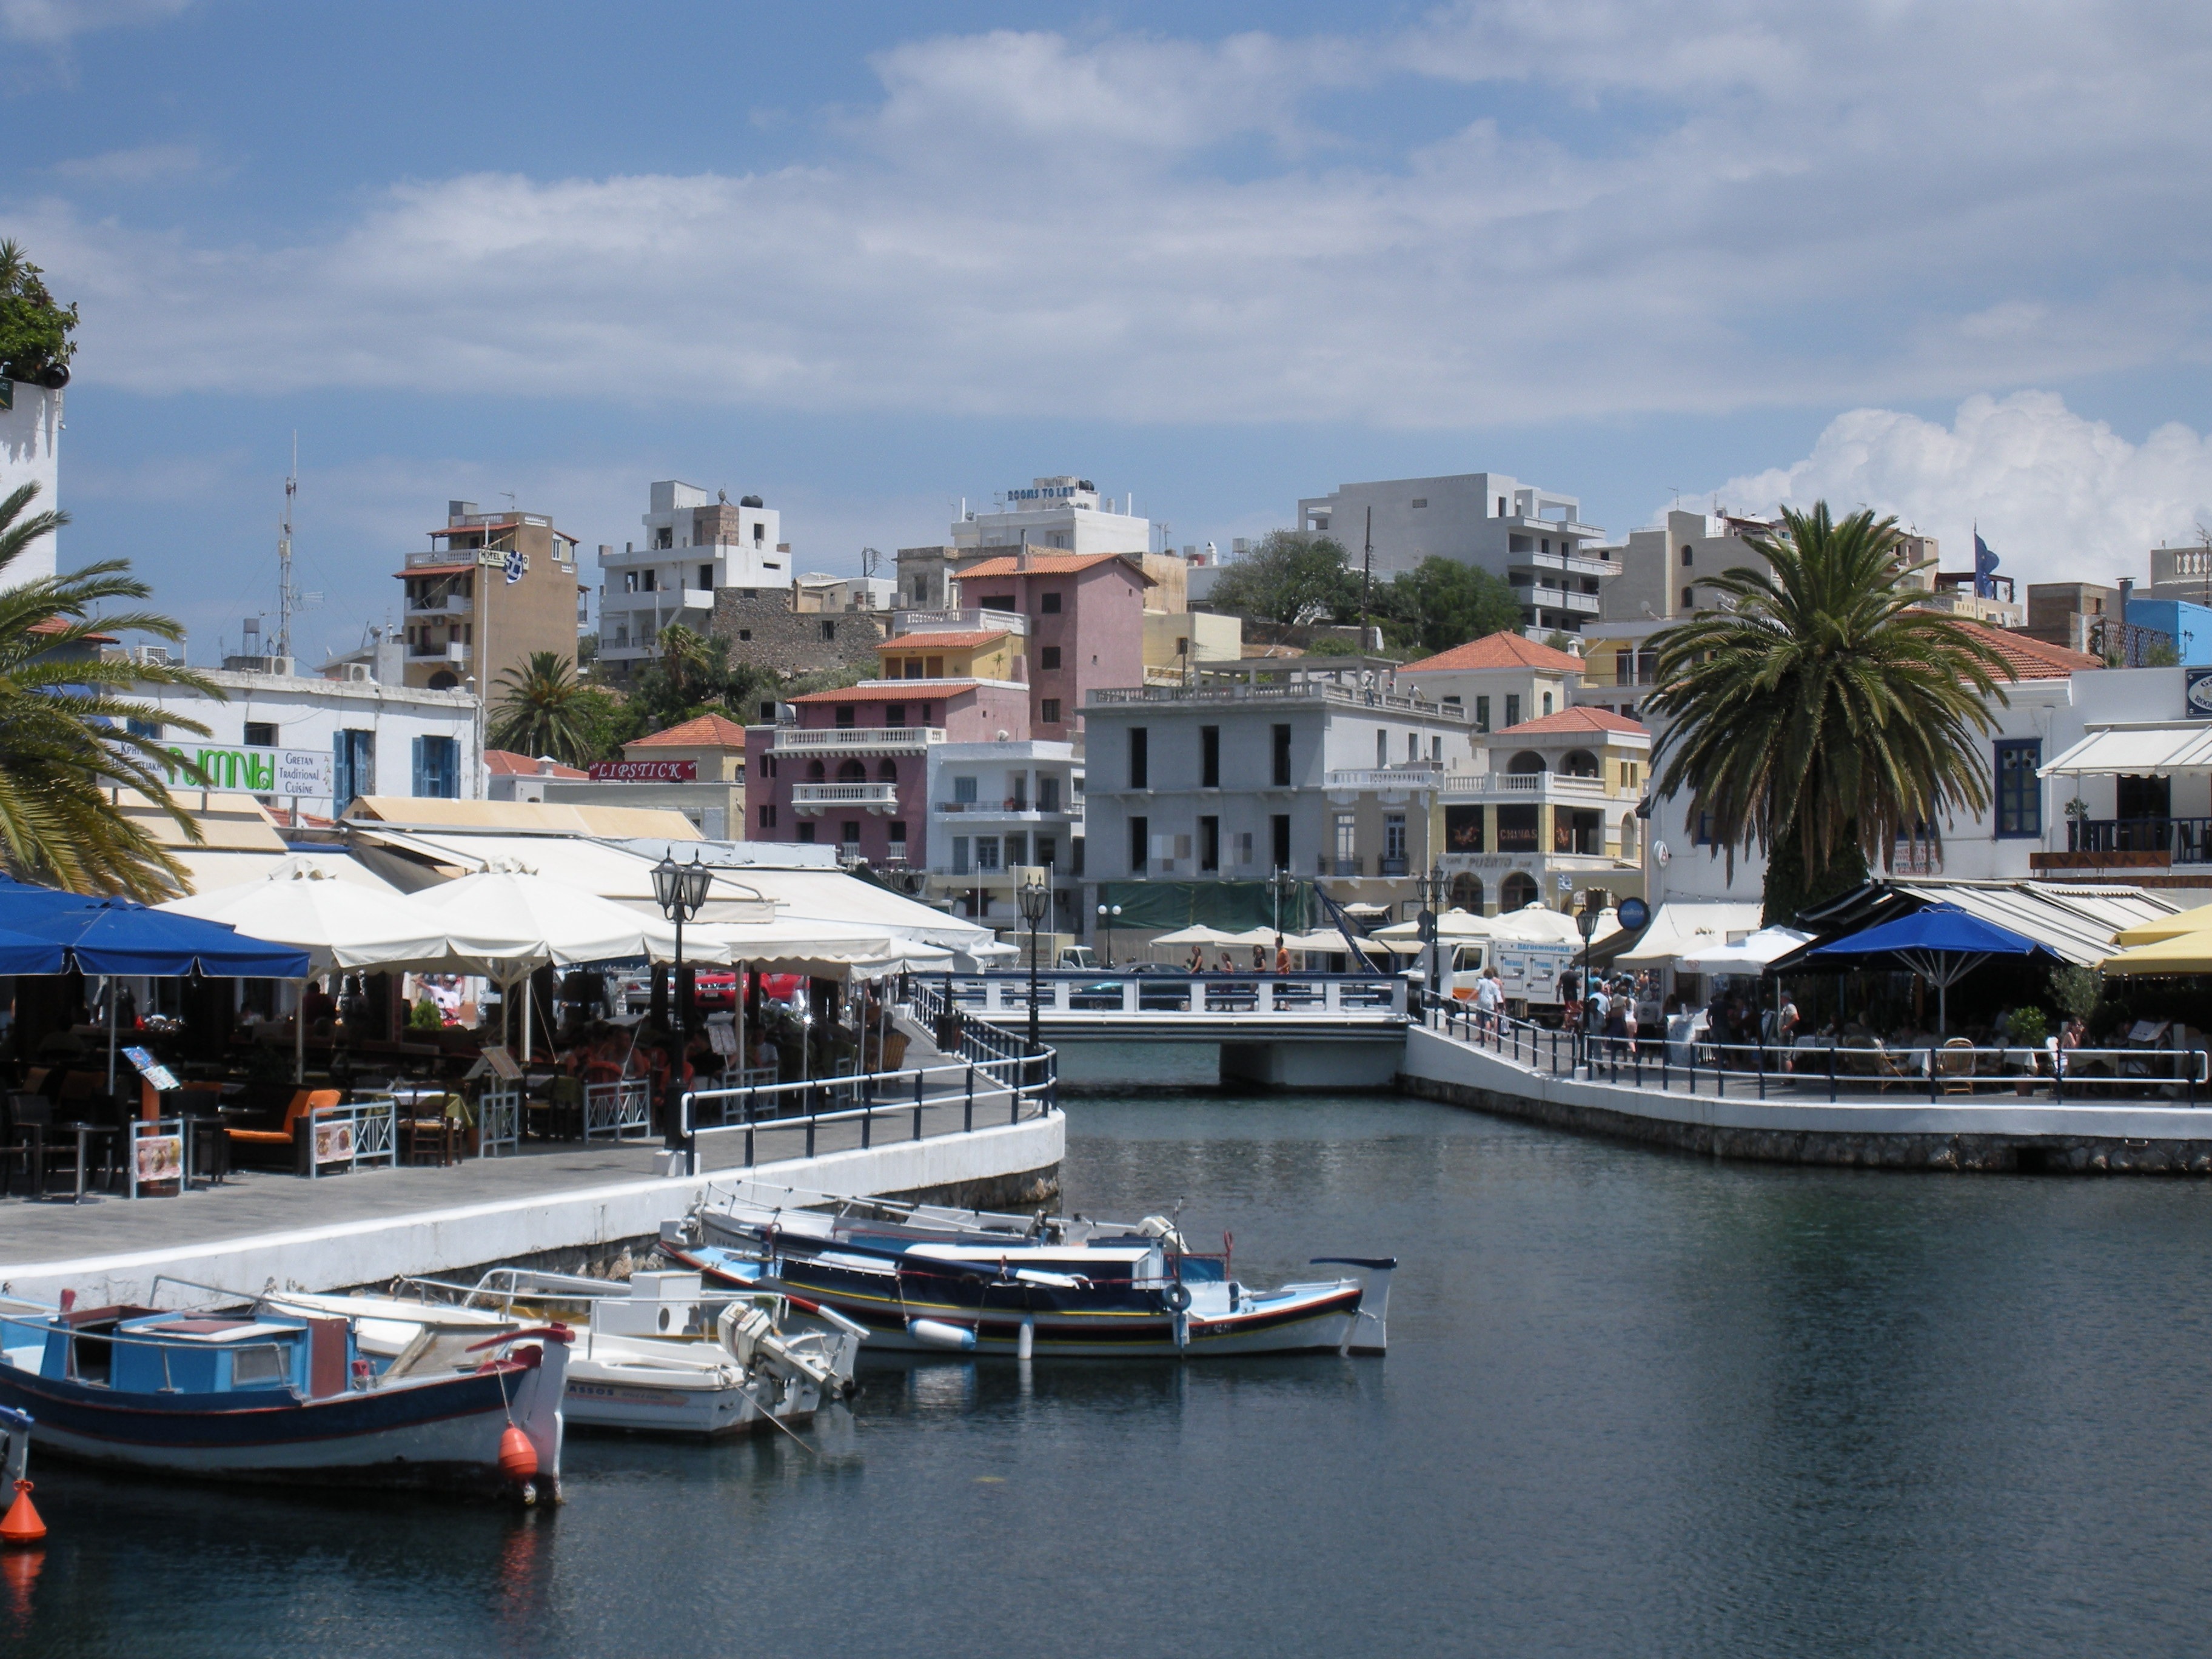
sea, coast, dock, boat, skyline, town, city, canal, vacation, vehicle, bay, platform, island, harbor, marina, port, jetty, tourism, waterway, body of water, cruise, buildings, boats, greece, vessels, crete, touristic